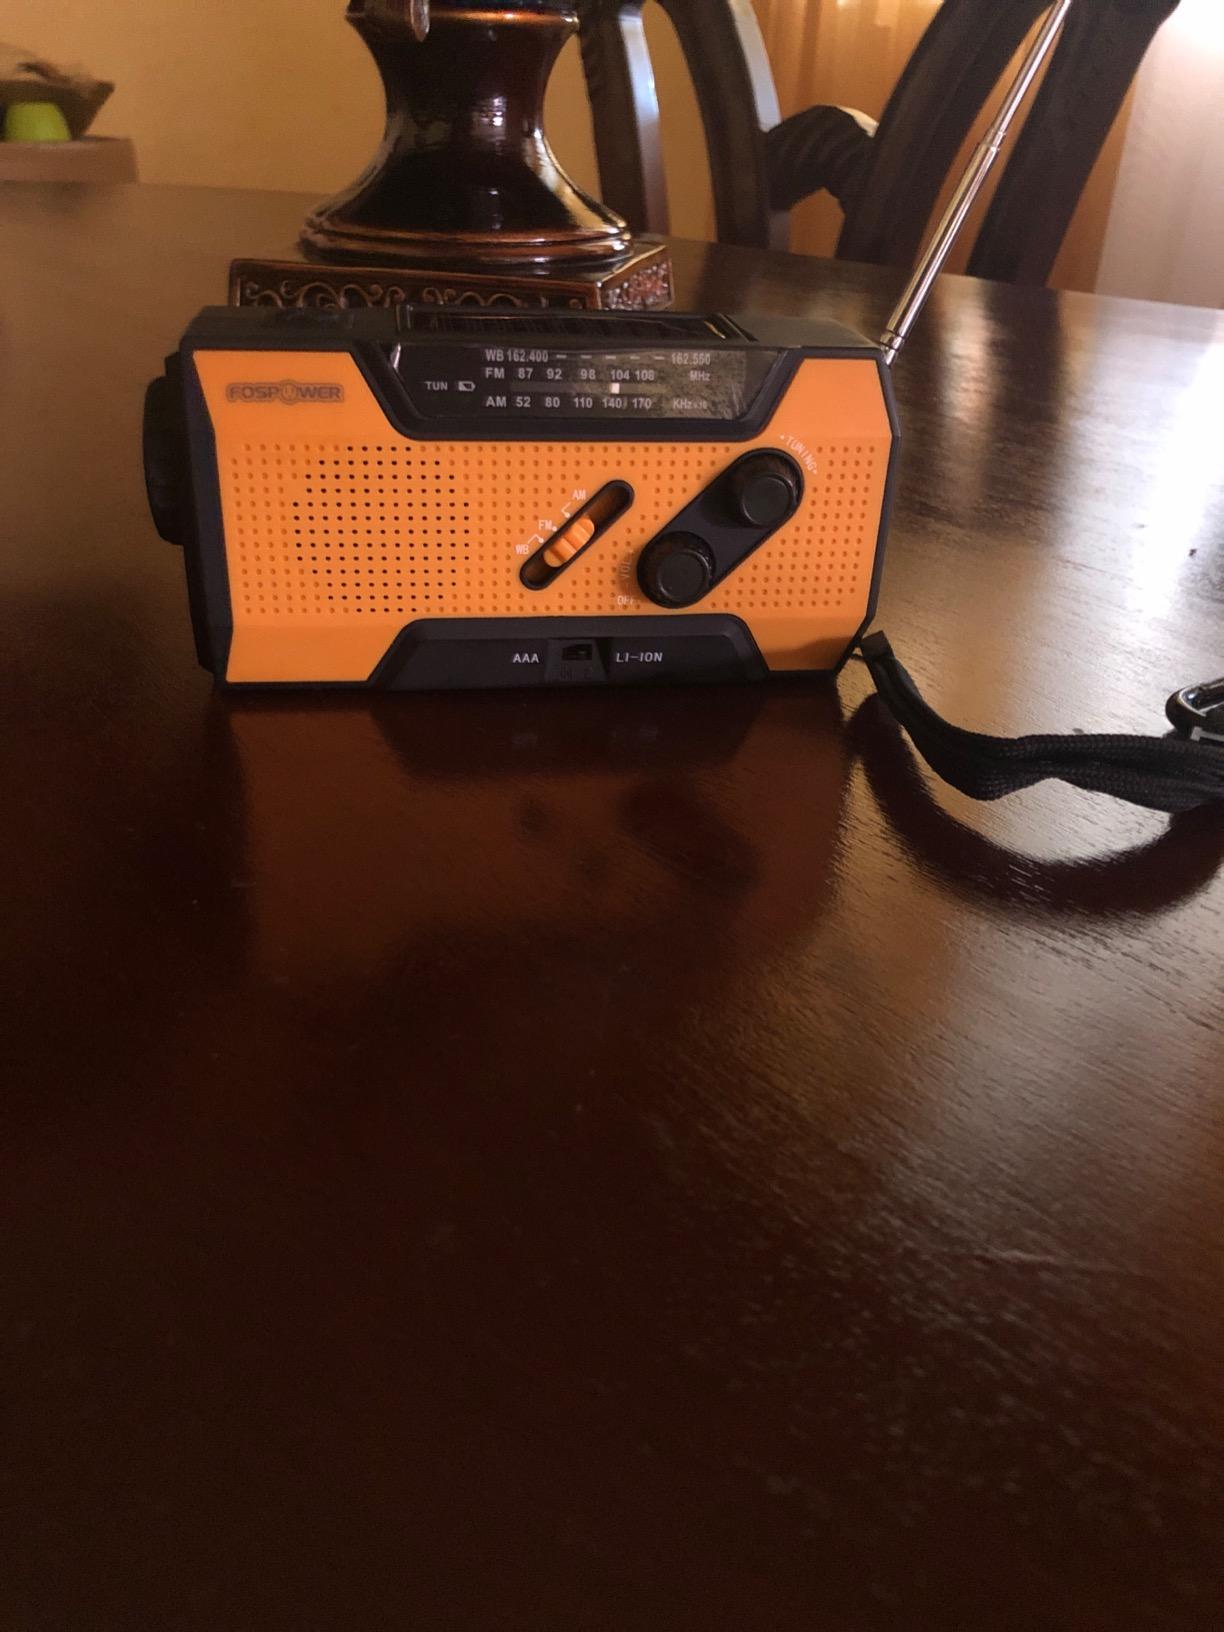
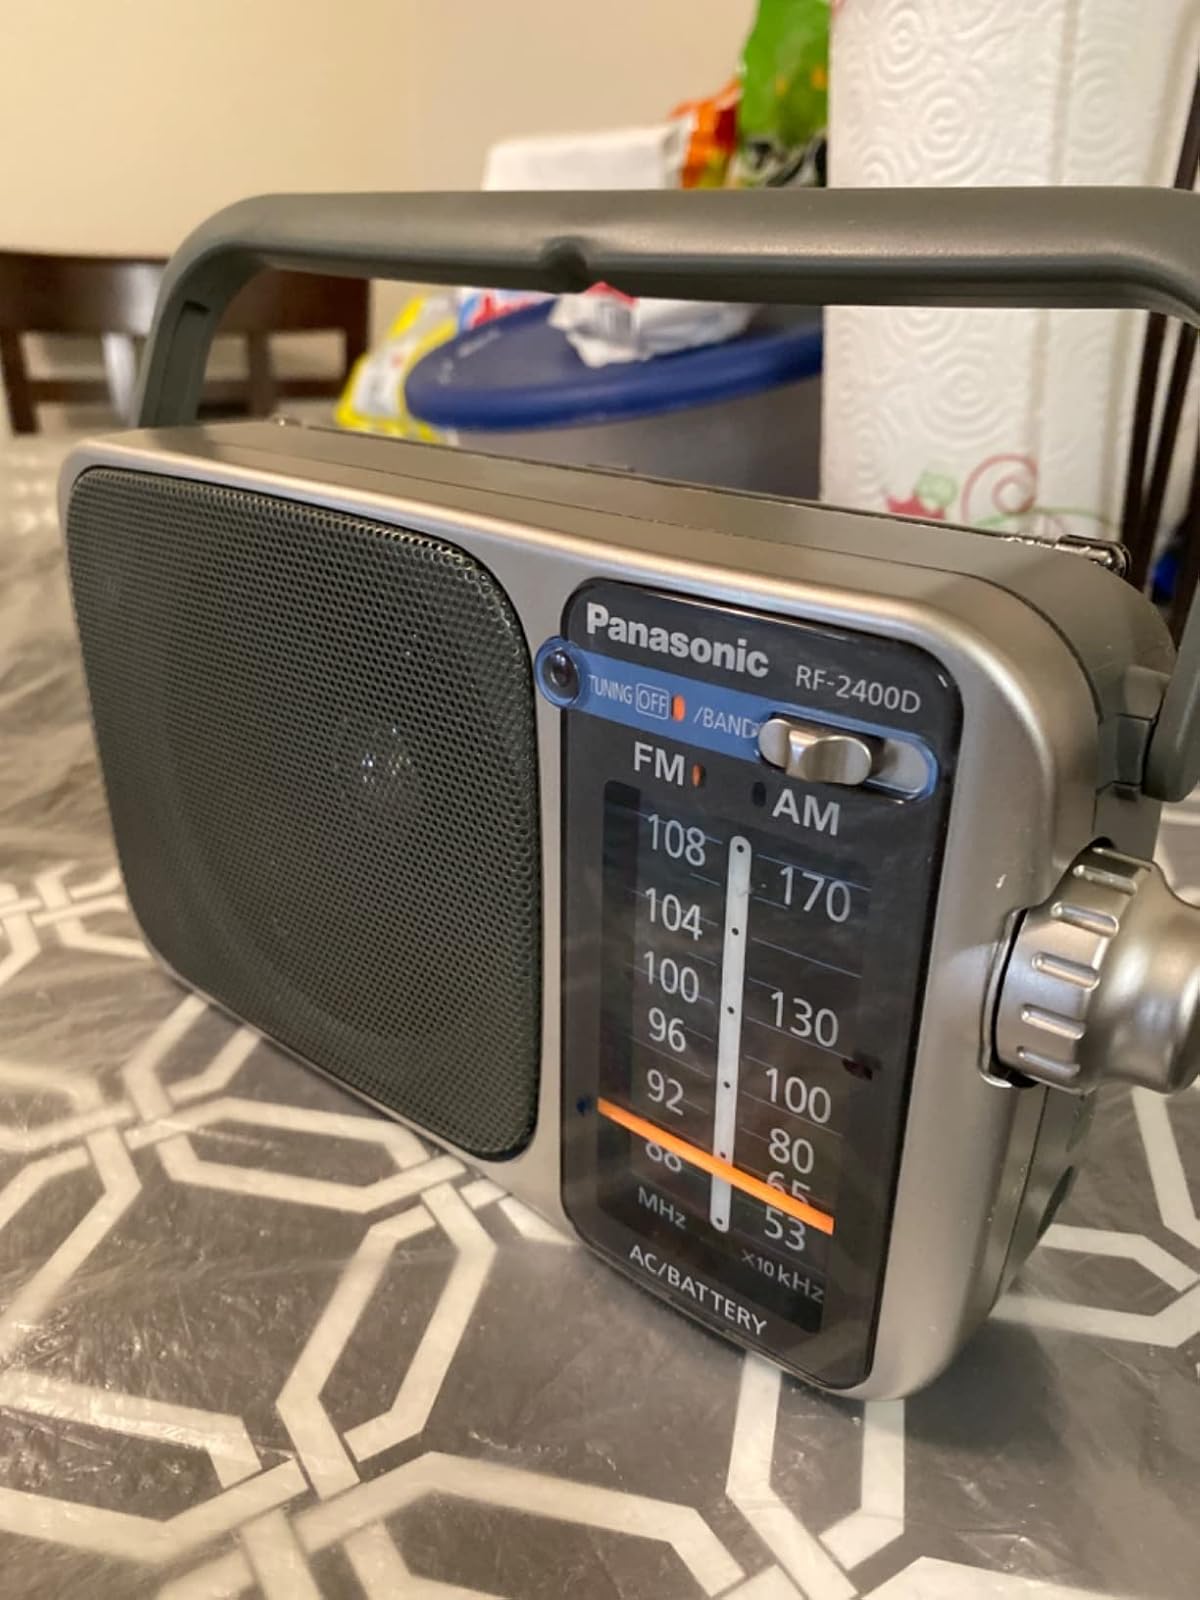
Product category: radio
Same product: no